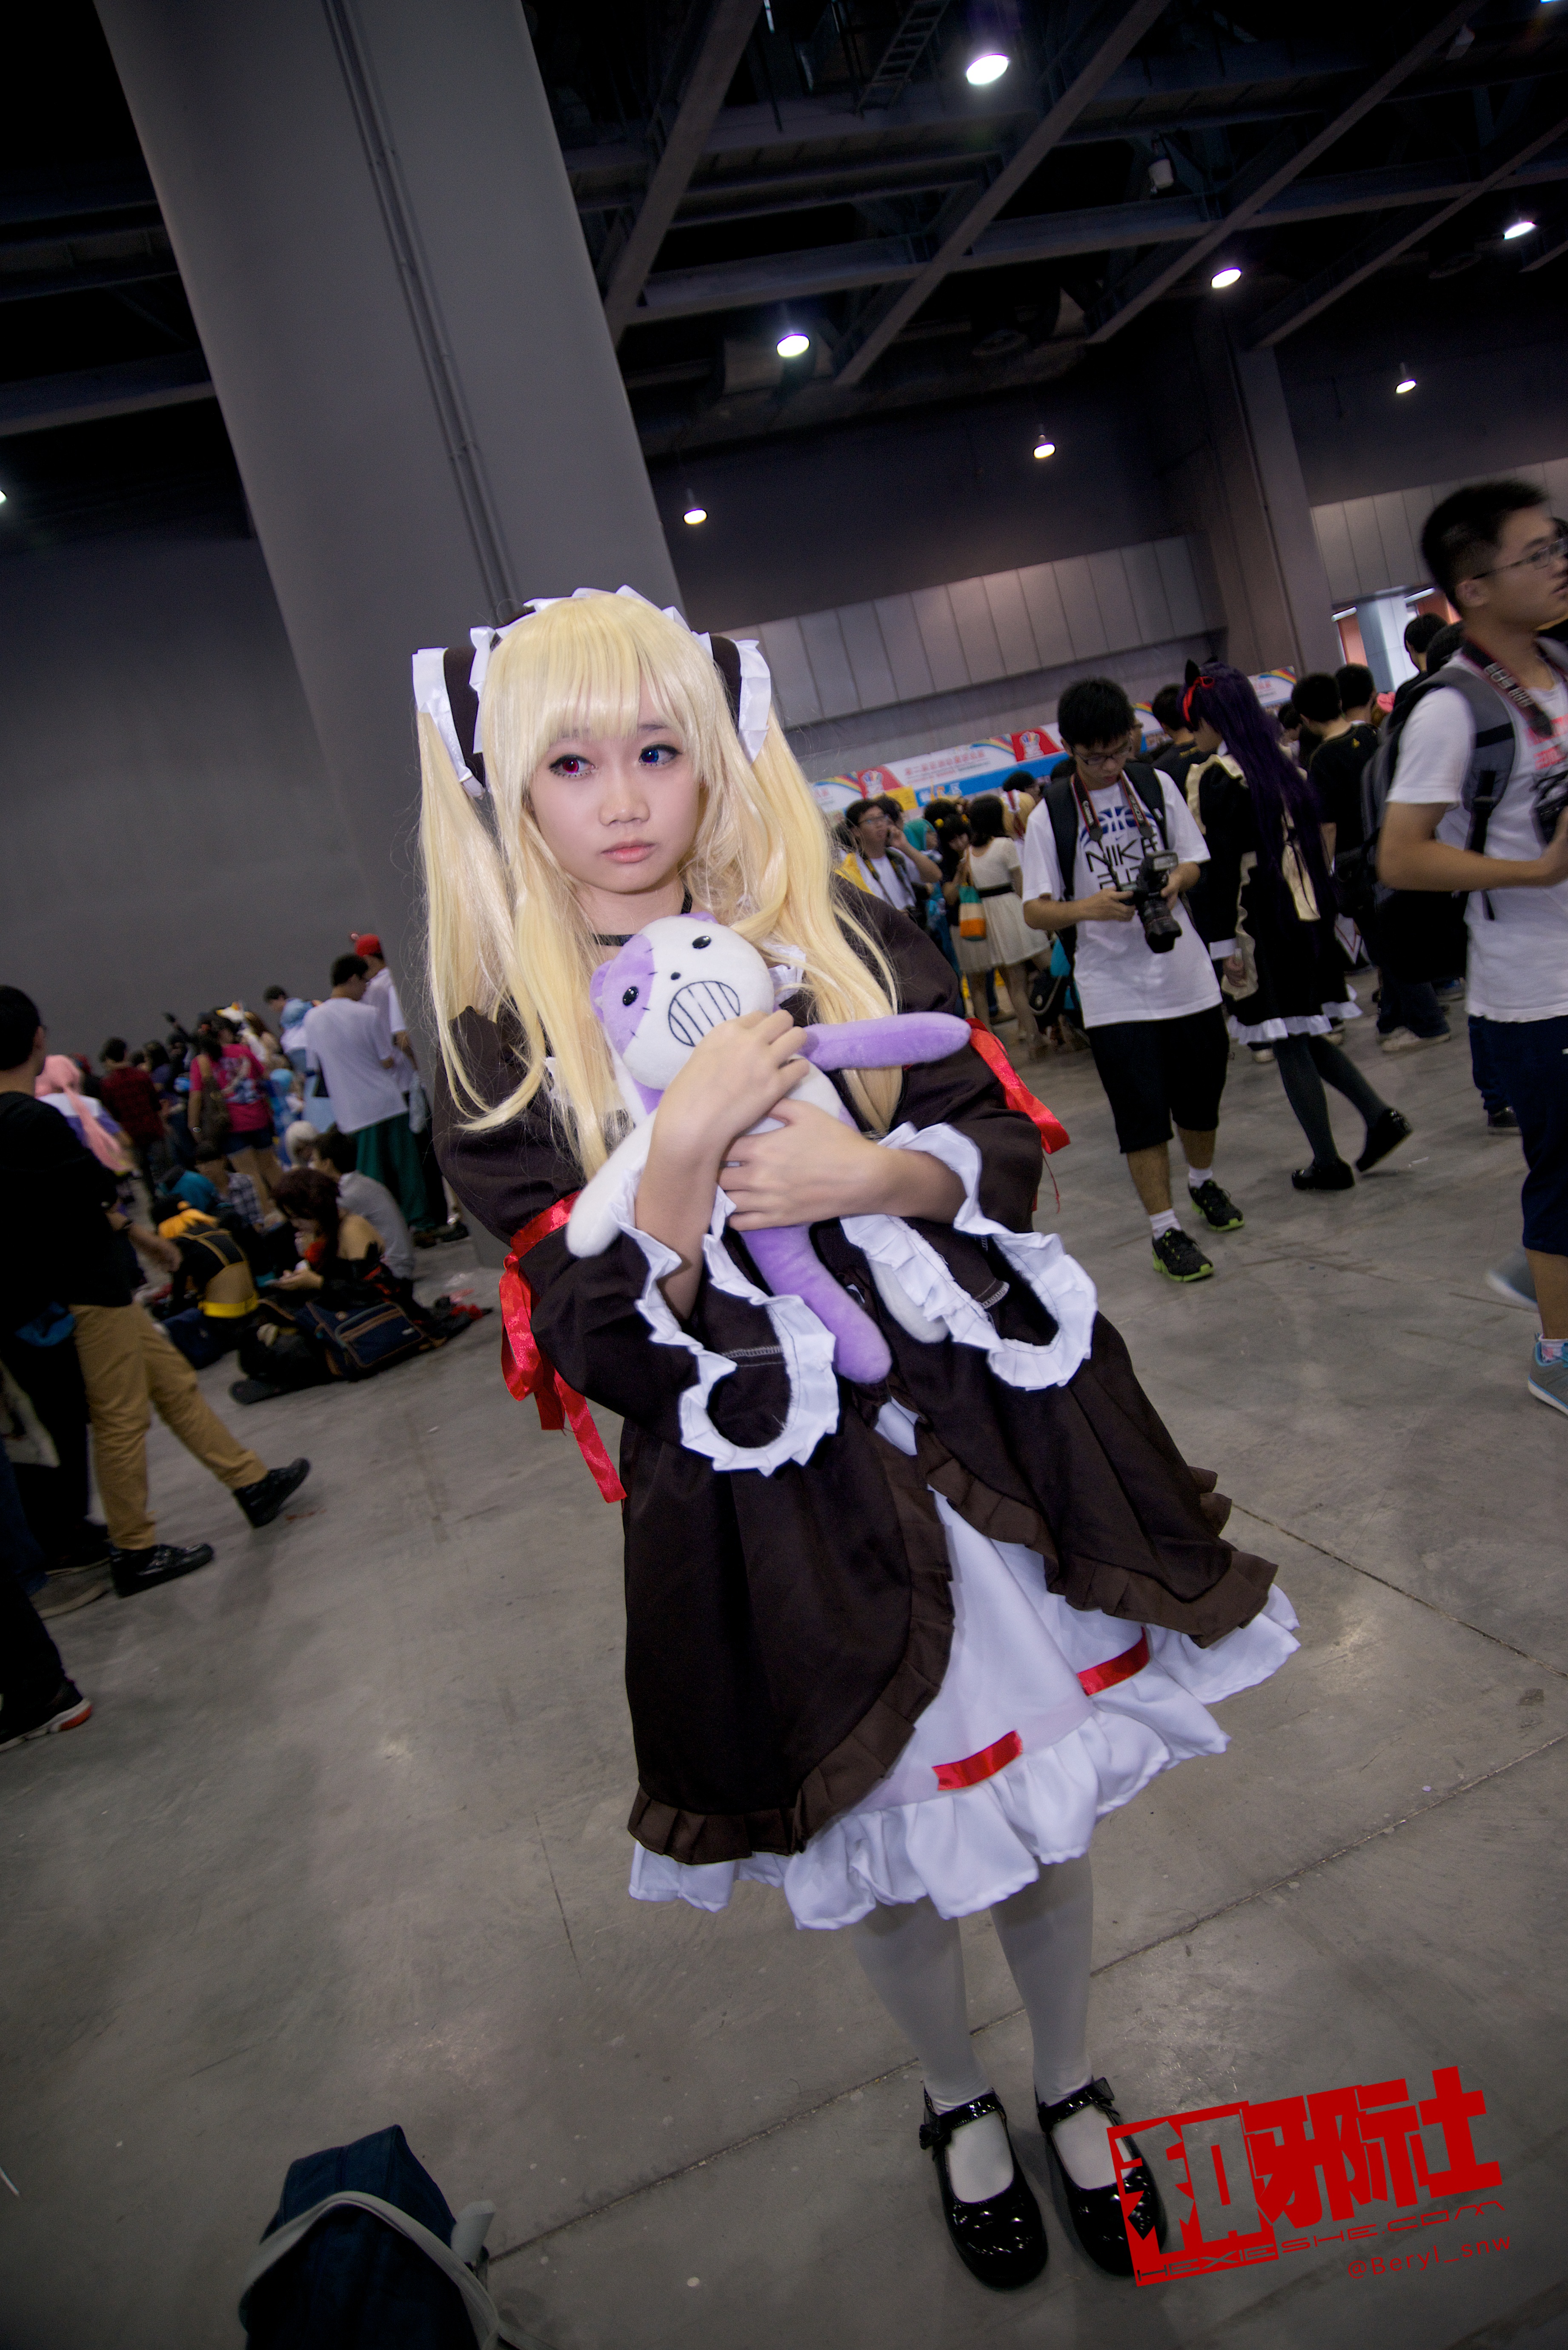
girl, cute, fashion, clothing, cosplay, girls, canton, costume, china, anime, comic, comiccon, guangzhou, acg, cos, convention